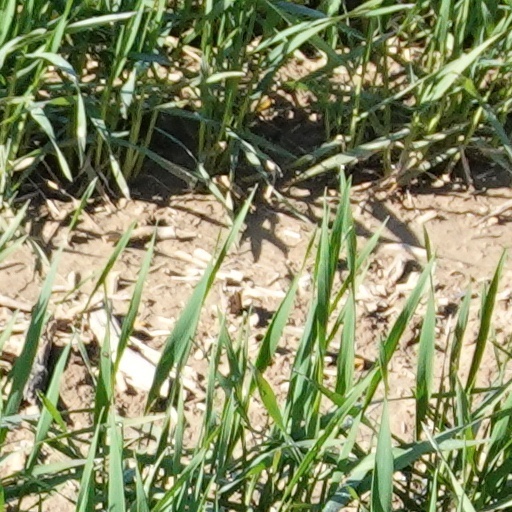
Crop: wheat